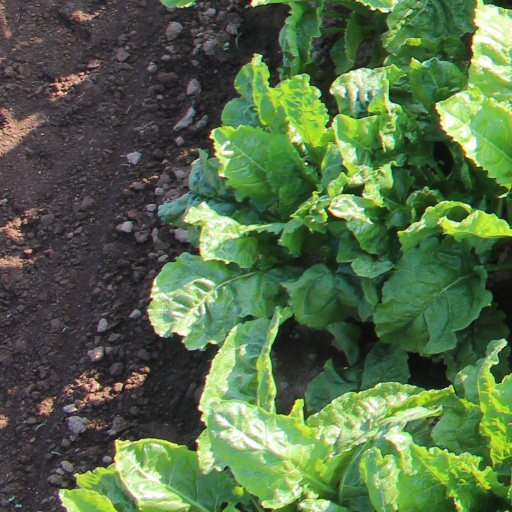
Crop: sugar beet